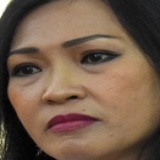
ca sĩ Phương Thanh